President of Italy

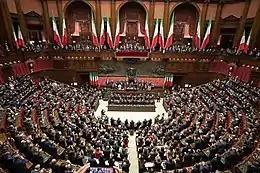
Second inauguration of Sergio Mattarella in front of the Italian Parliament on 3 February 2022.

The president of the Italian Republic assumes office after taking an oath before the Italian Parliament and delivering a presidential address.